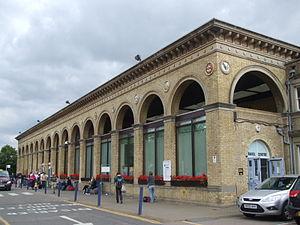
La gare de Cambridge est une gare ferroviaire du Royaume-Uni, située à environ 1,6 kilomètres au Sud-Est du centre de la ville de Cambridge en Angleterre.